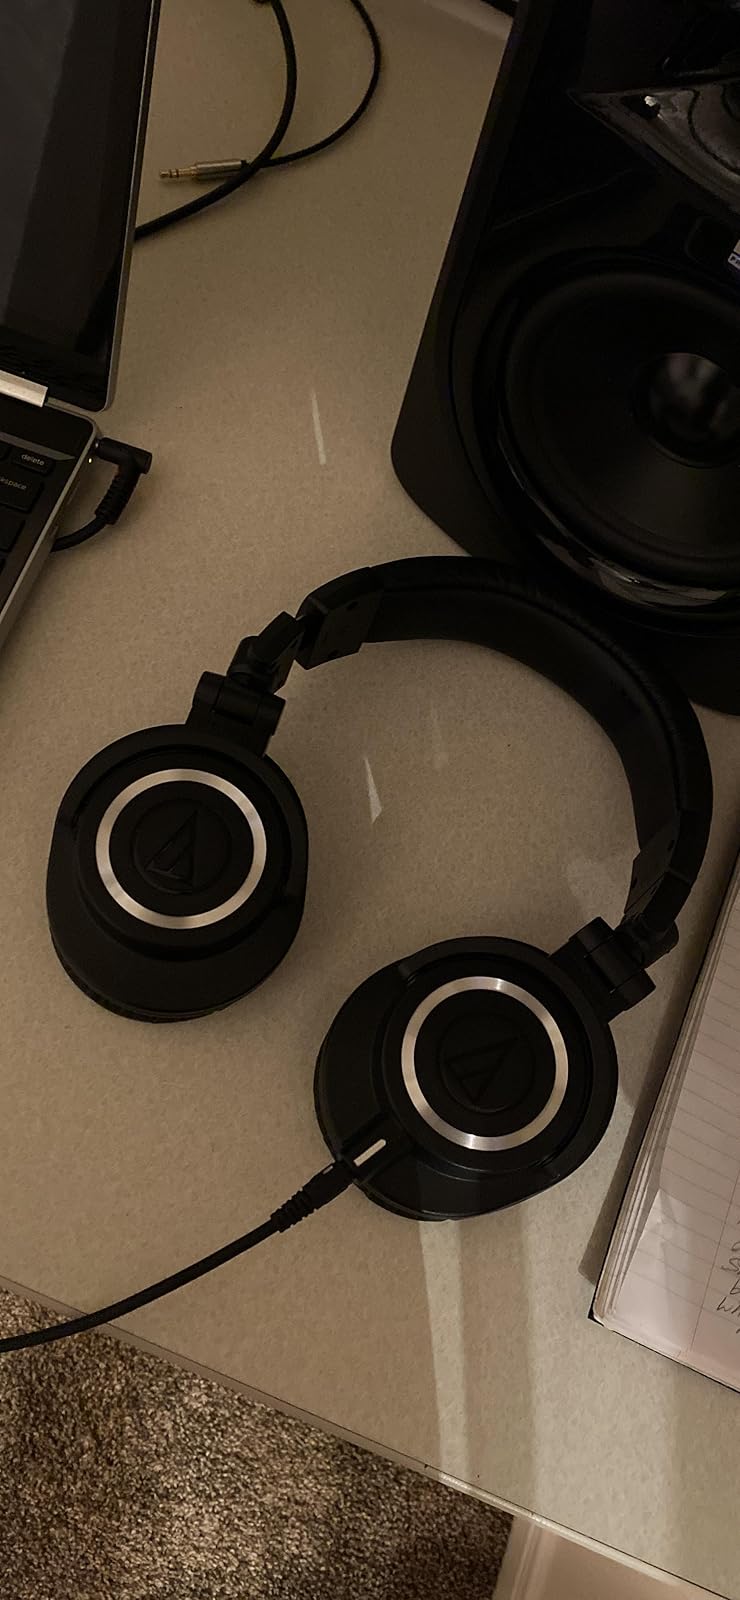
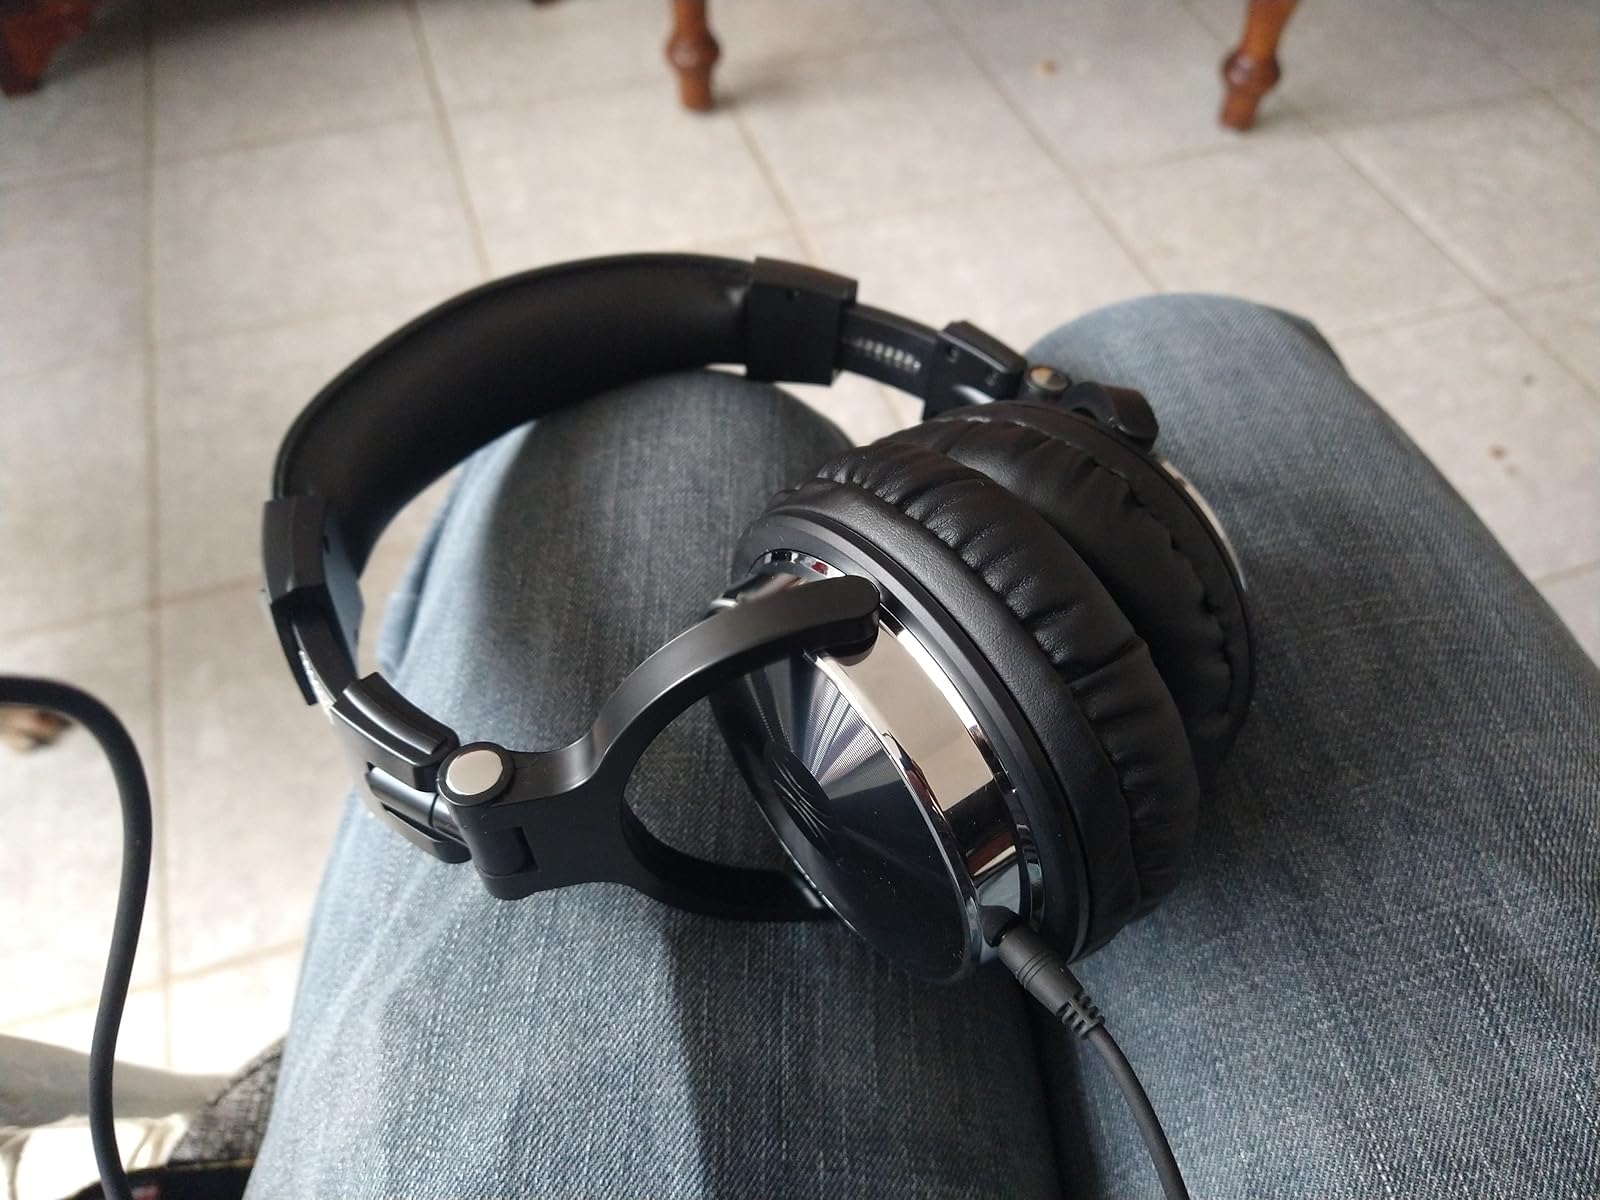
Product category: headphones
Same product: no